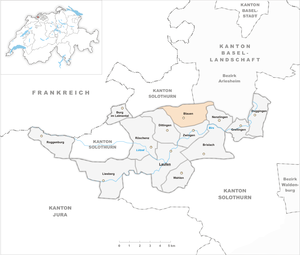
Blauen est une commune suisse du canton de Bâle-Campagne, située dans le district de Laufon.